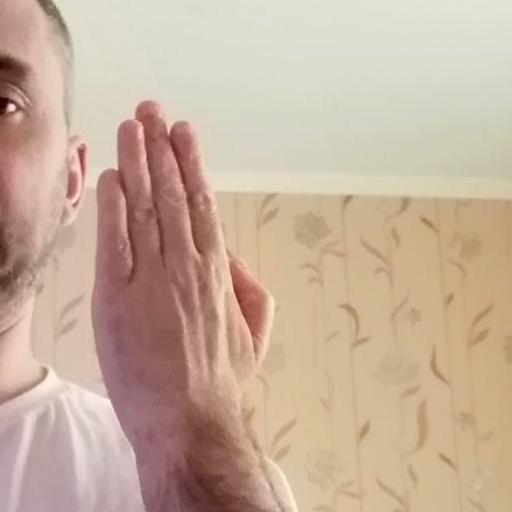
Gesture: stop_inverted